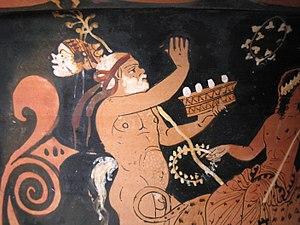
Cratère en cloche proto paestan du Peintre du Louvre K 240, détail: papposilène. Paris, musée du Louvre. Français
La céramique paestane à figures rouges est une production artisanale et artistique de la cité antique de Paestum, fondée au sud de la Campanie vers 600 avant notre ère. La colonie grecque, appelée Poseidonia, prend le nom de Paiston au moment de sa conquête par les Lucaniens, puis celui de Paestum au moment de sa conquête par les Romains en 272 av. J.-C. La céramique paestane est l'une des cinq productions régionales italiotes à figures rouges traditionnellement identifiées, avec les styles lucanien, apulien, campanien, et sicilien.